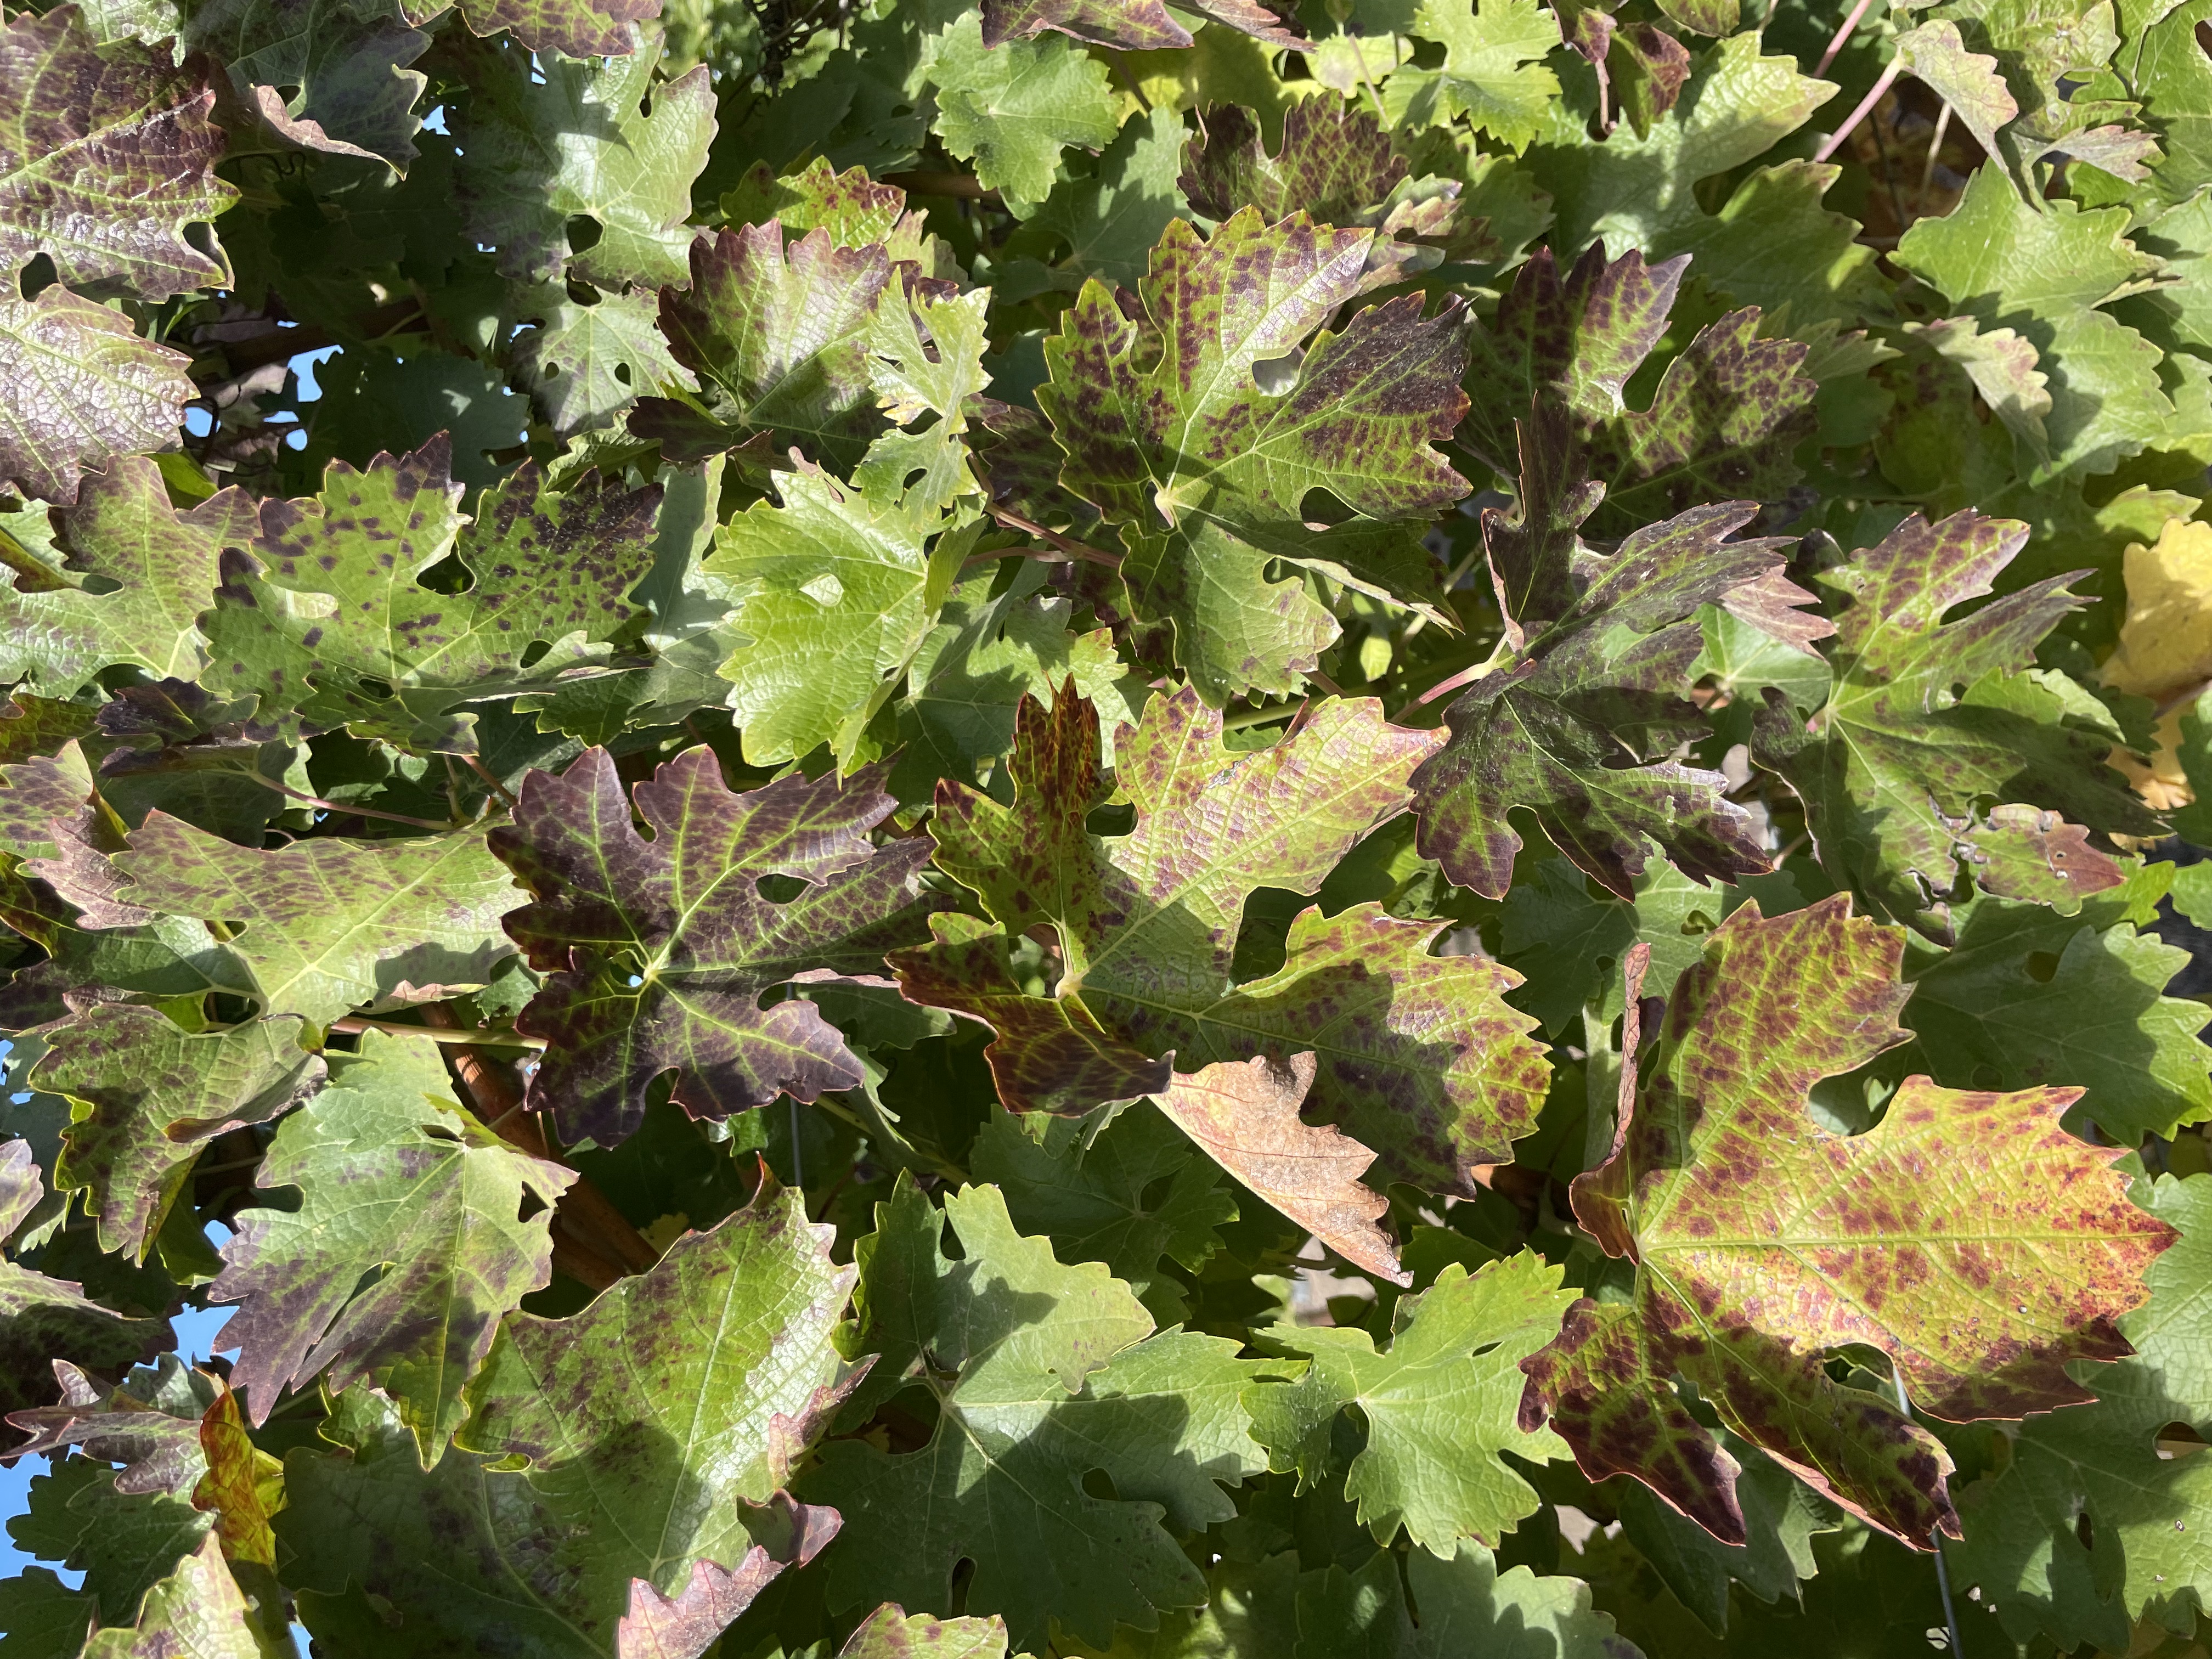
Label: Leafroll 3